Château de Meudon

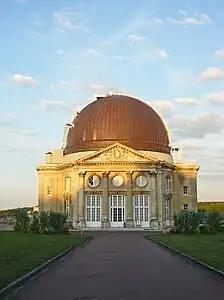
"Grande Coupole" of the Paris Observatory in the restored "Château Neuf" at Meudon.

Because the site was strategic, dominating Paris, a battery of Prussian artillery was installed there in 1870. The new castle caught fire on 31 January 1871 and burned for almost three days. Hypotheses on the cause included either a deliberate fire set by the Prussians as they left, or a bombardment by " La Douai ", a naval cannon, placed in bastion 74 of the Thiers wall. The ruins were preserved for several years, until the site was entrusted to astronomer Jules Janssen in 1875. Janssen did not hesitate to raze nearly half the Château-Neuf, and together with architect Constant Moyaux, between 1880 and 1885 built there an astronomical observatory, later attached to the Paris Observatory in 1927.